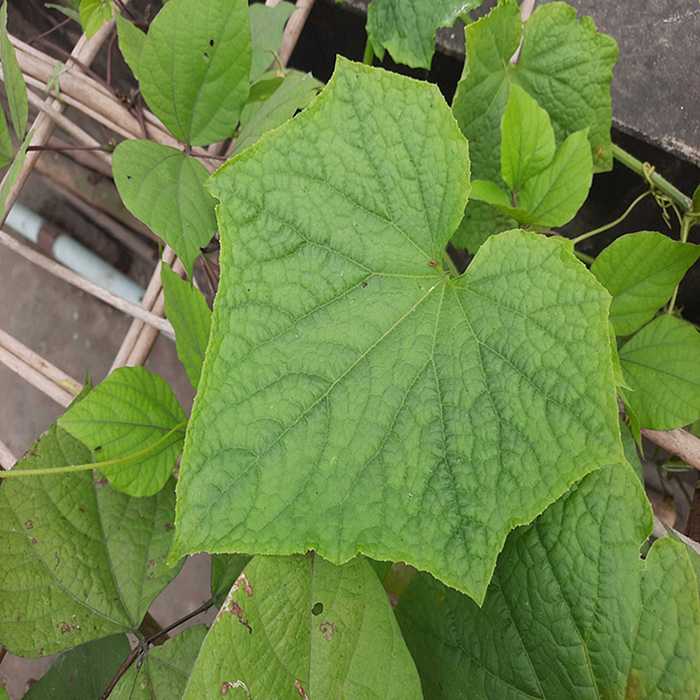
Plant: Cucumber
Label: Fresh leaf